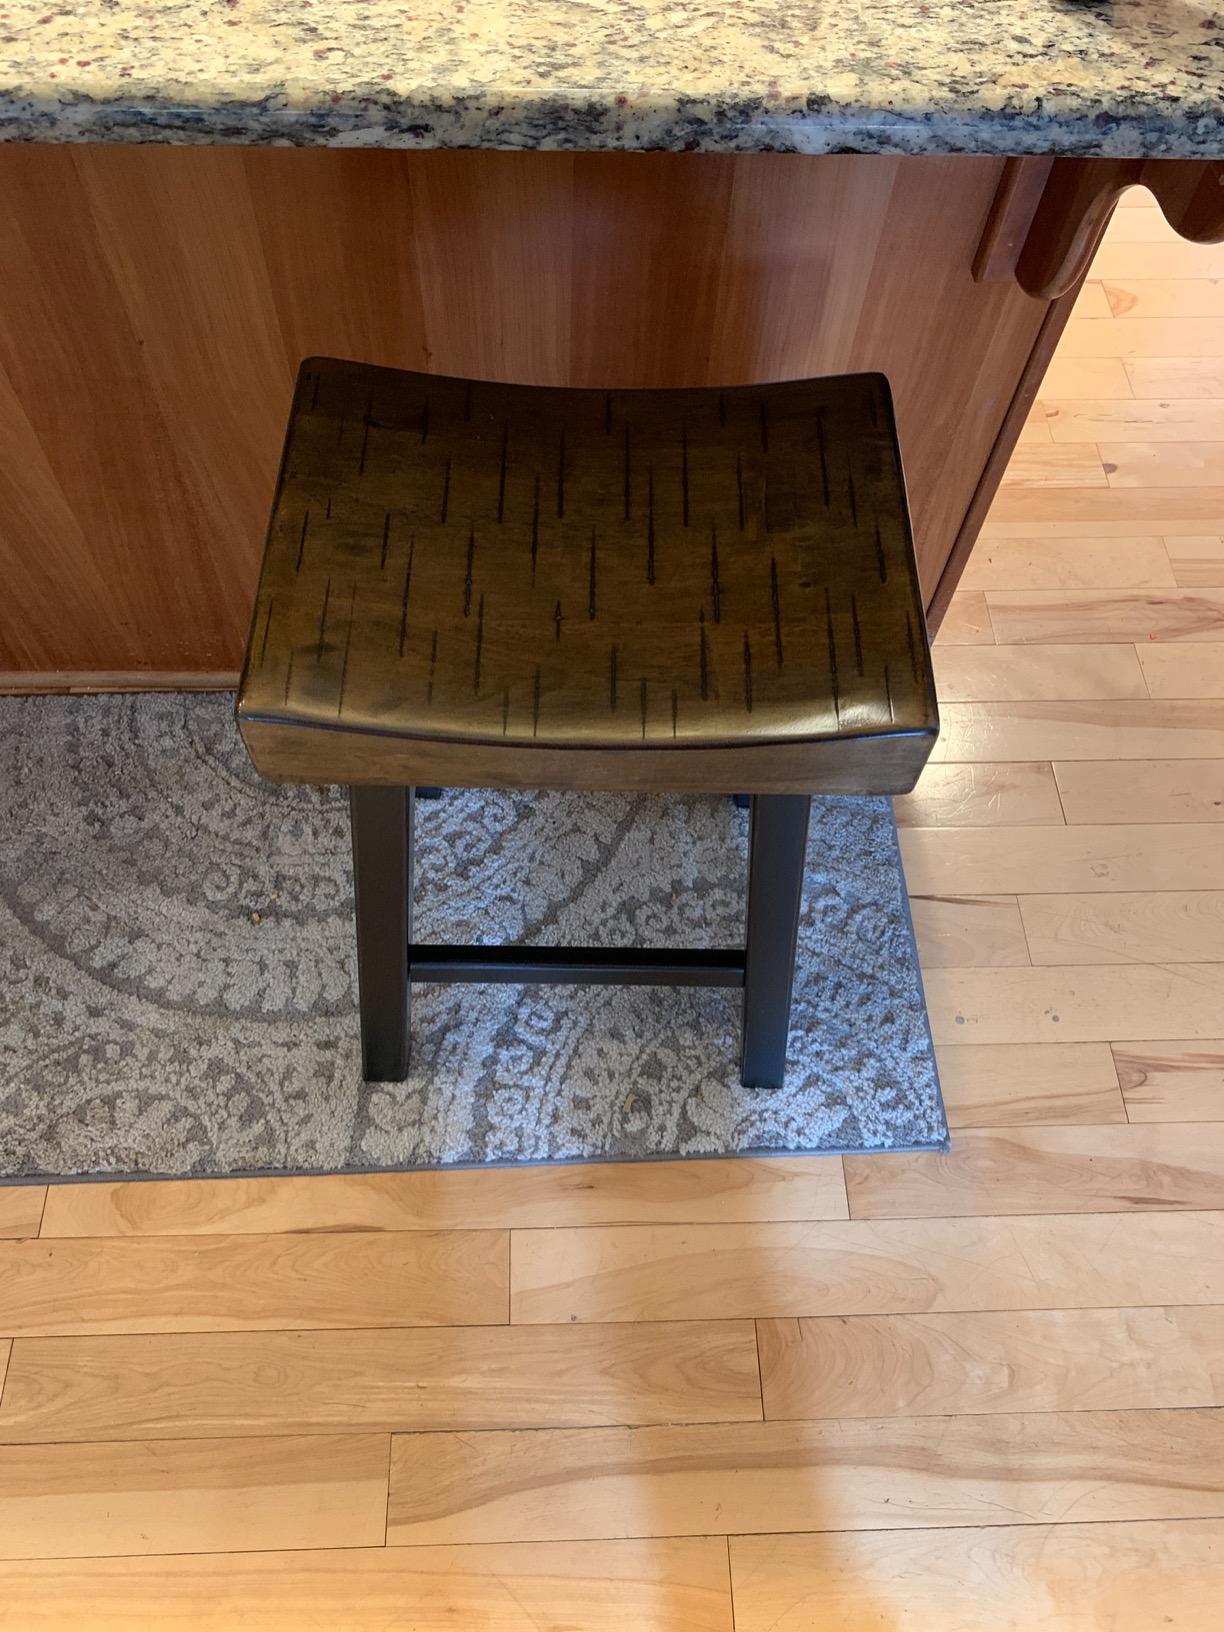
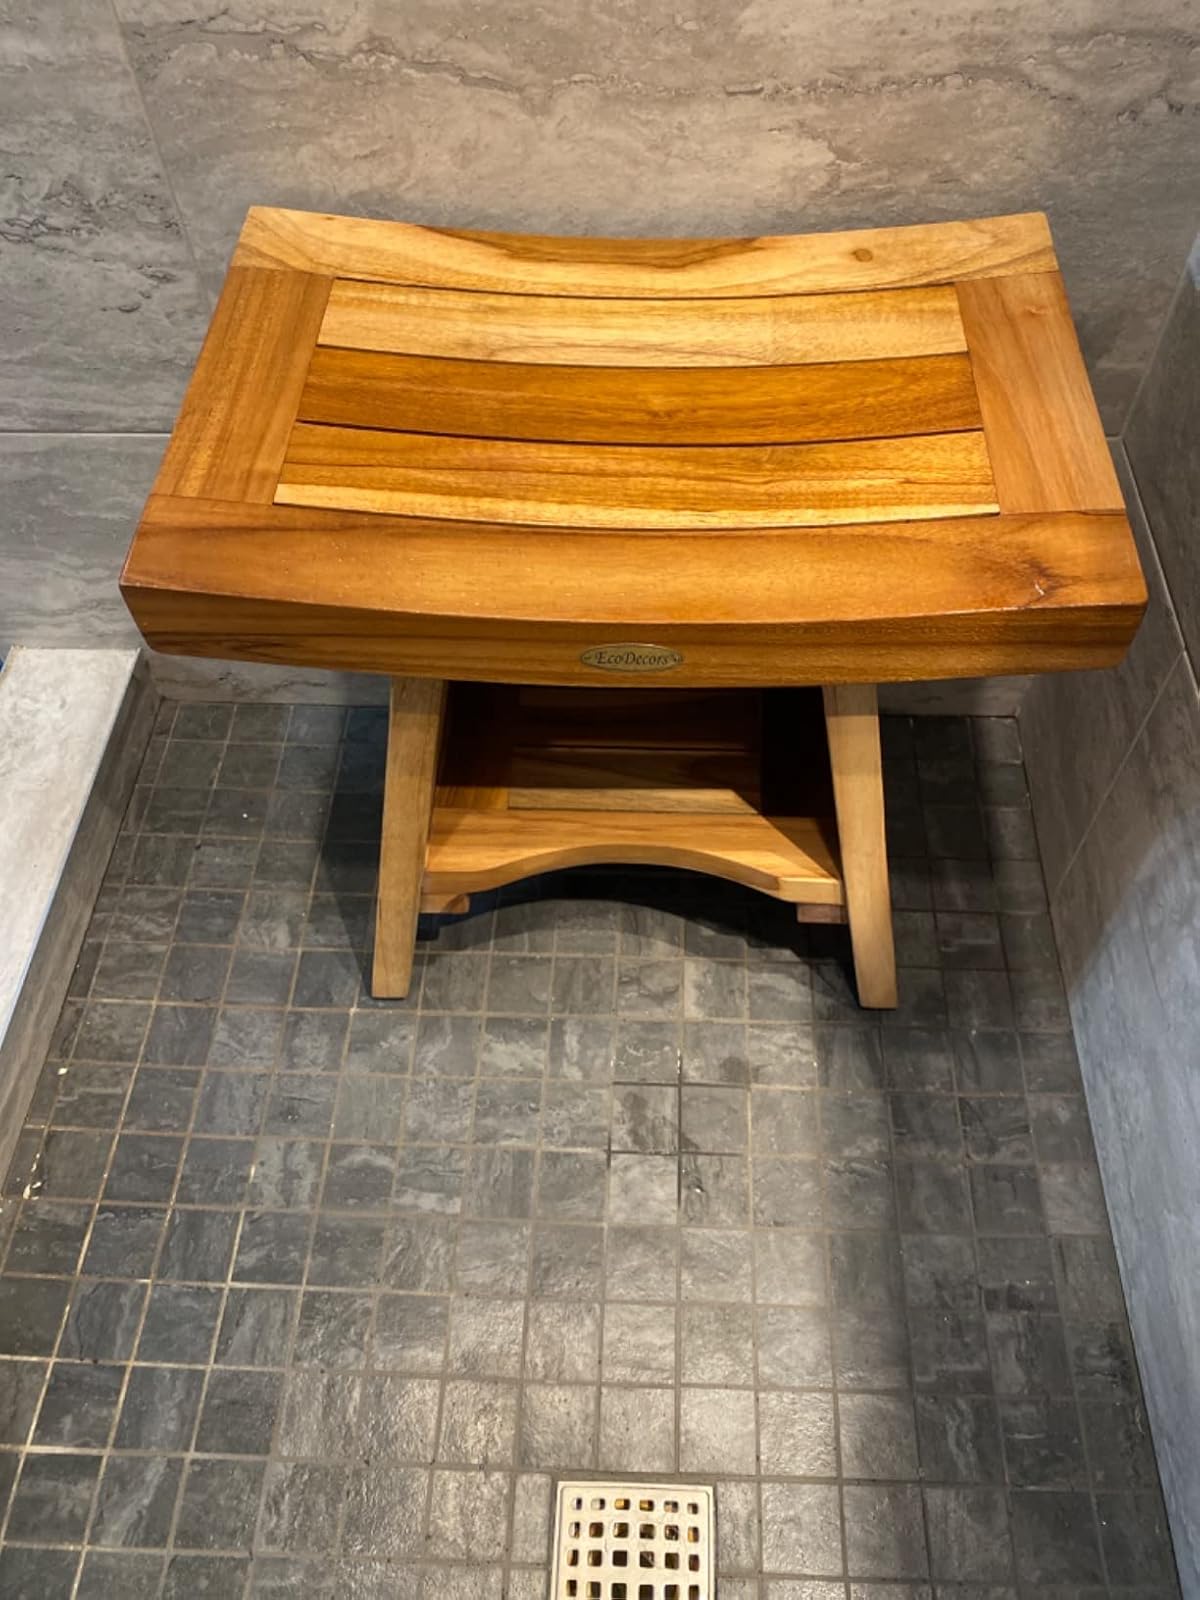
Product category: stool
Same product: no